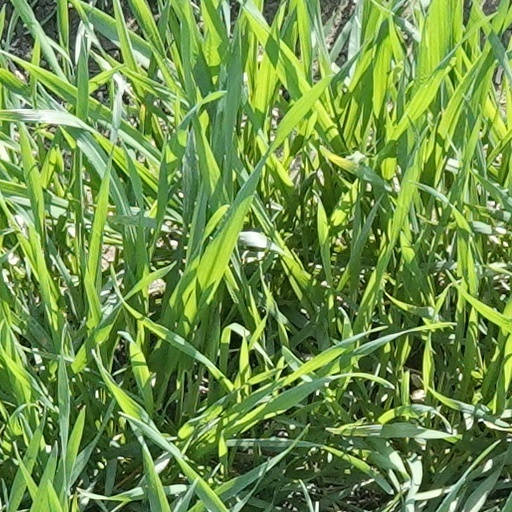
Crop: wheat